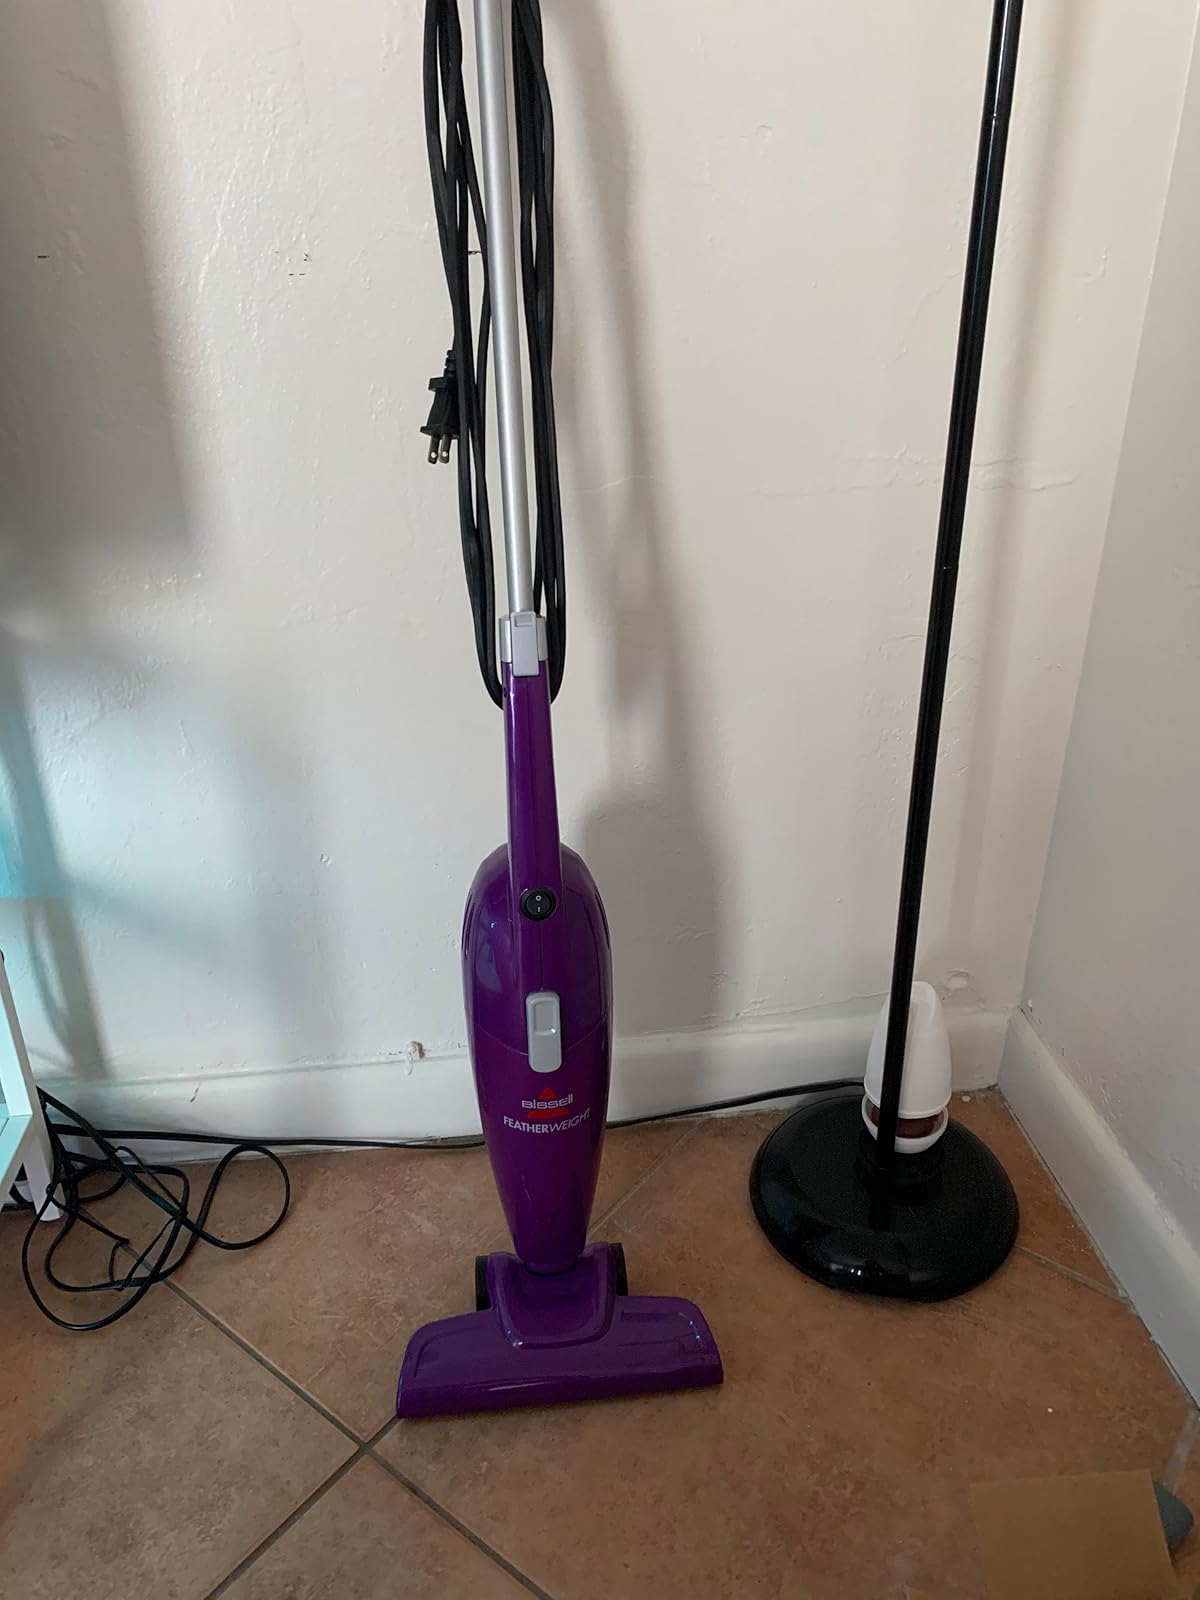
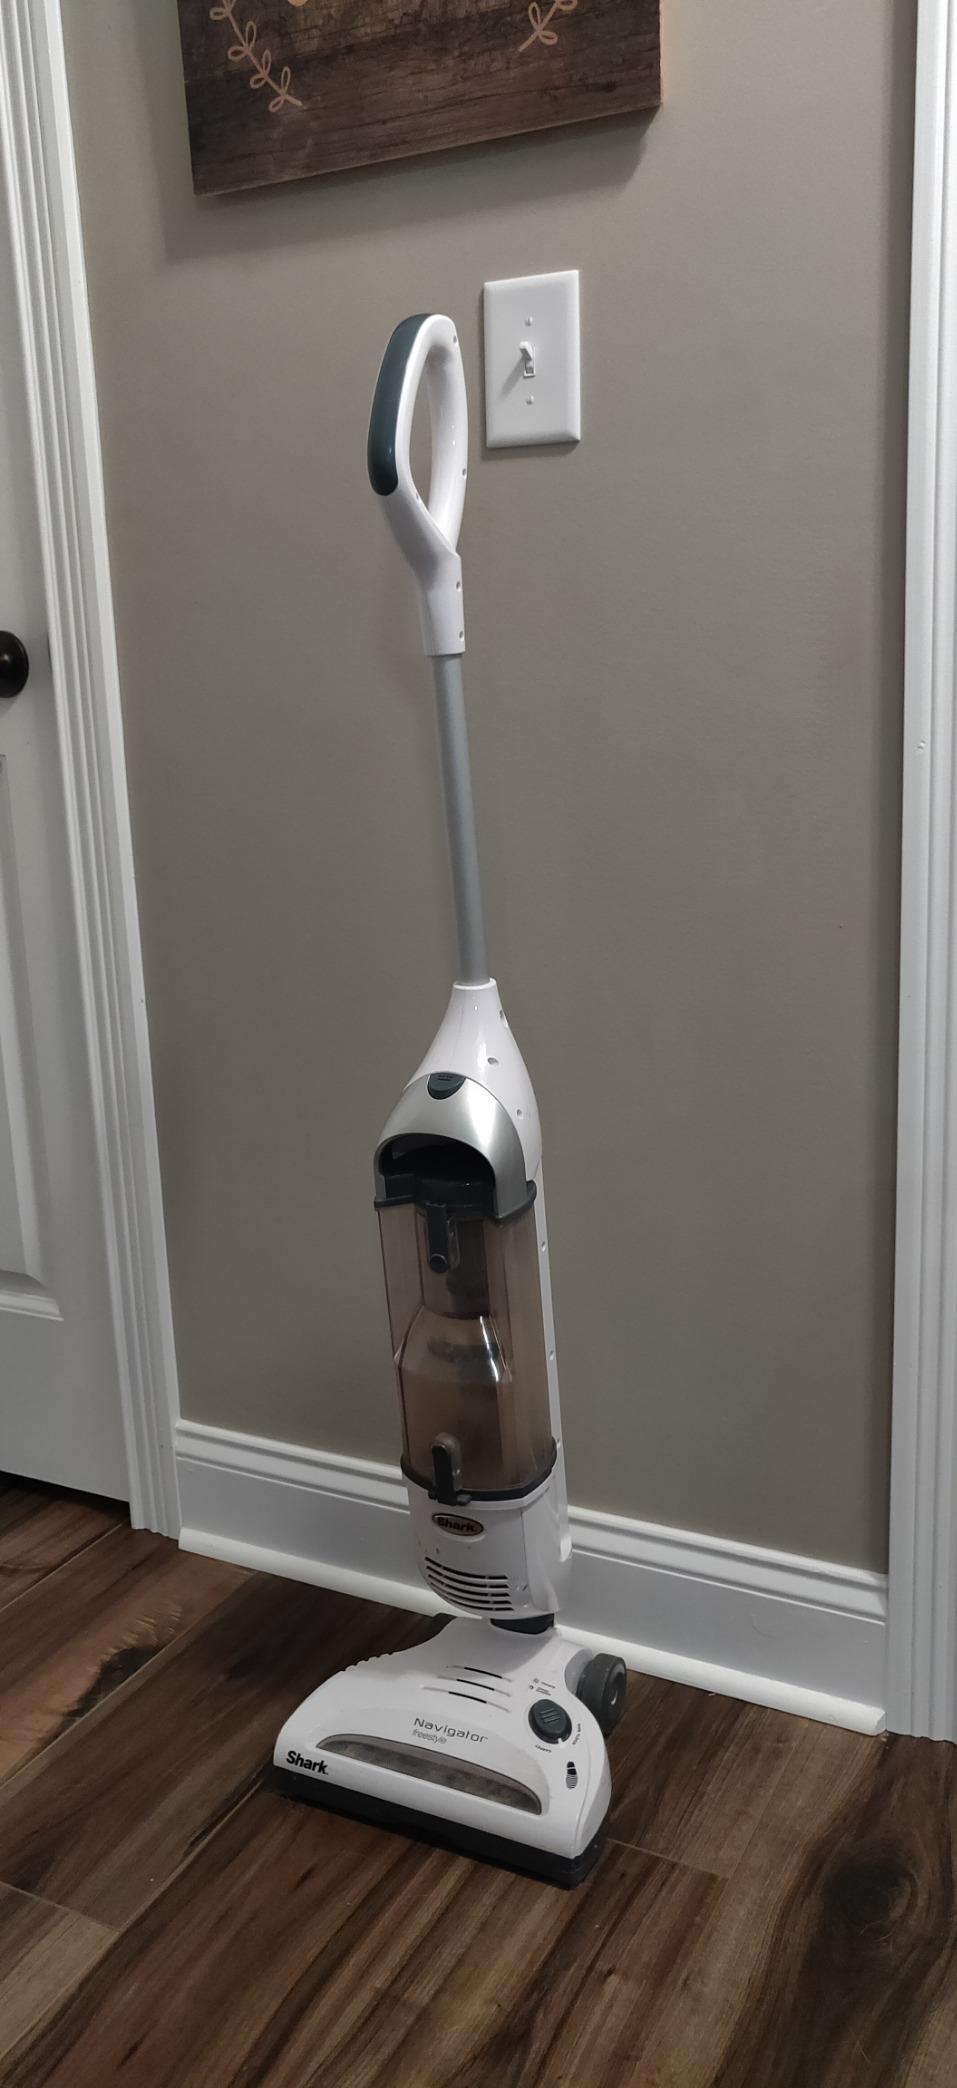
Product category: items_vacuum
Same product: no